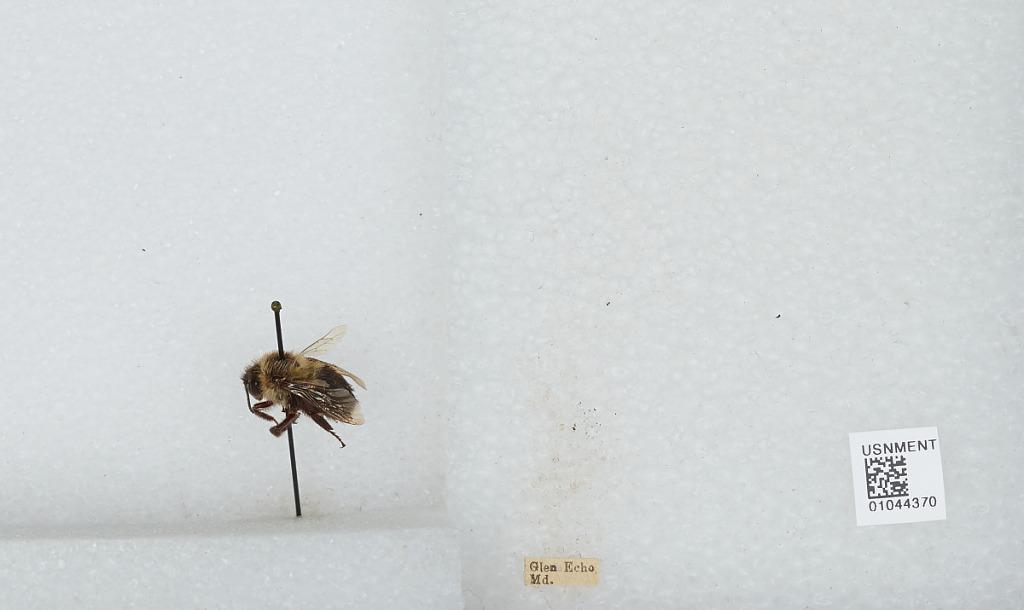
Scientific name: Bombus sp.
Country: United States
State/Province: Maryland
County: Montgomery
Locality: Glen Echo
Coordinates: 38.9686, -77.1425